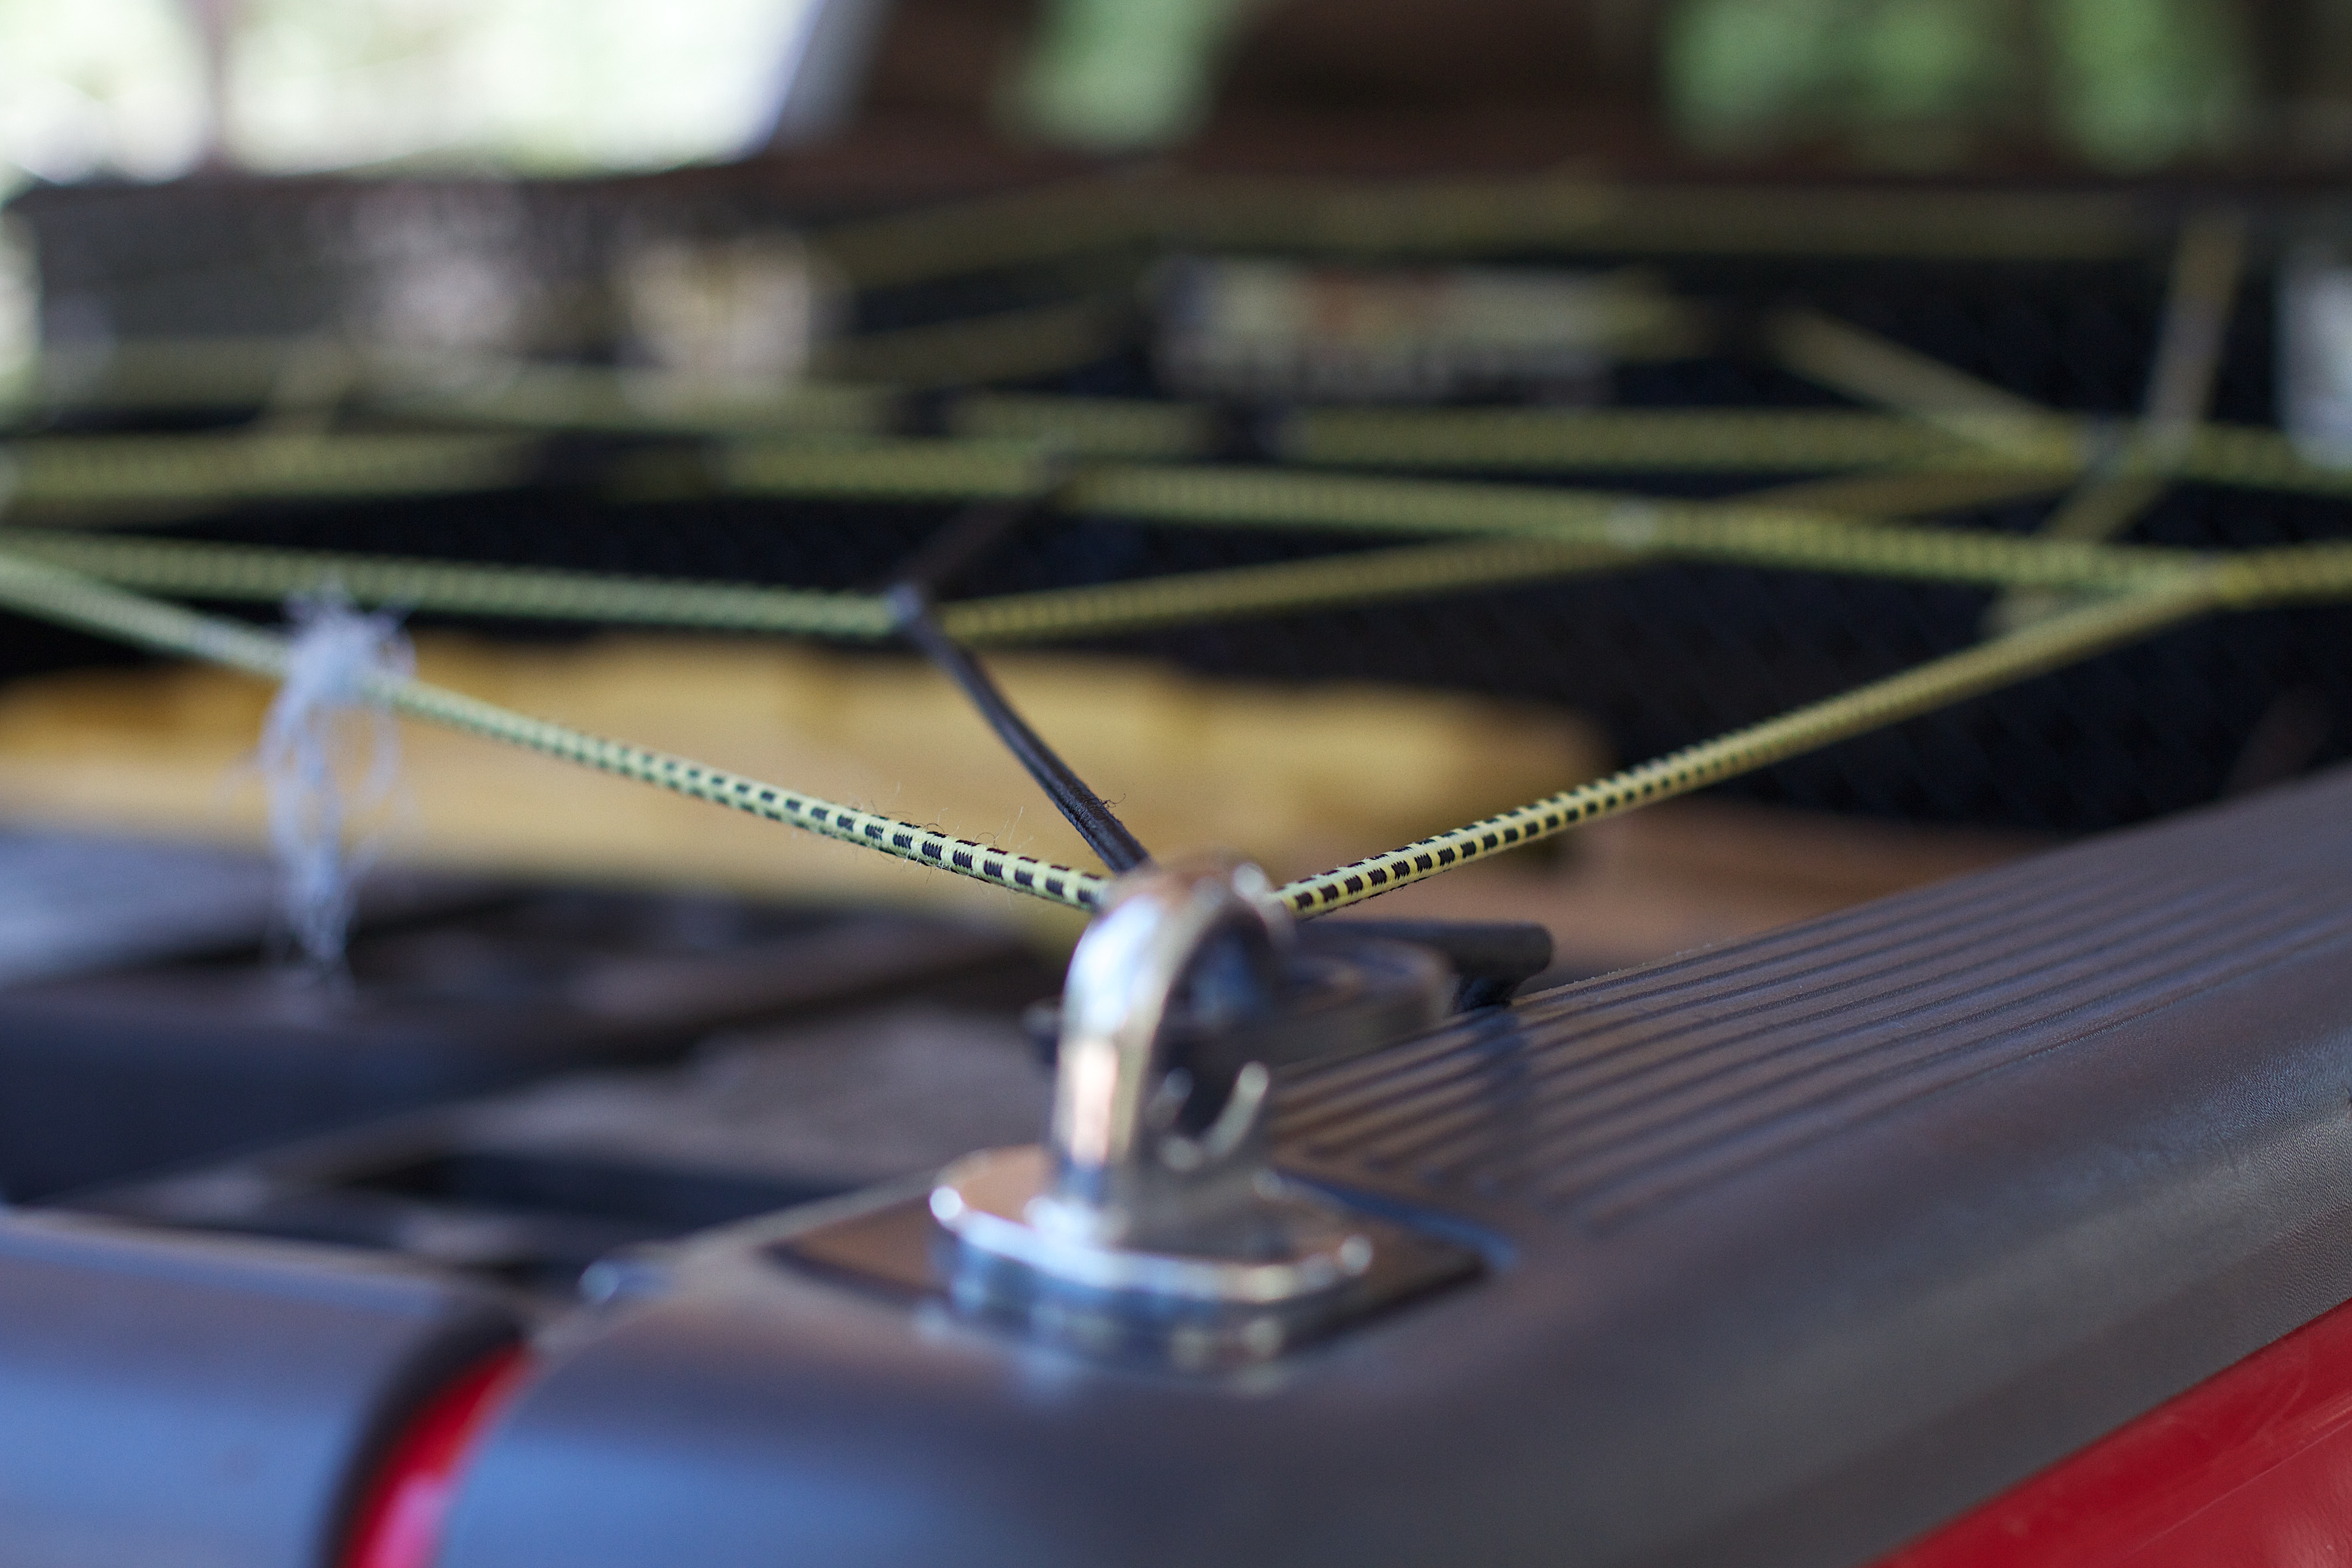
wheel, glass, vehicle, windshield, 2013365, automotive exterior